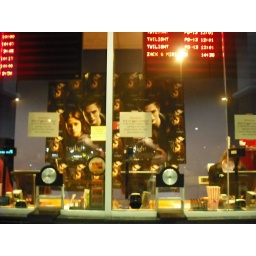
The ticket office at the movie theater near school